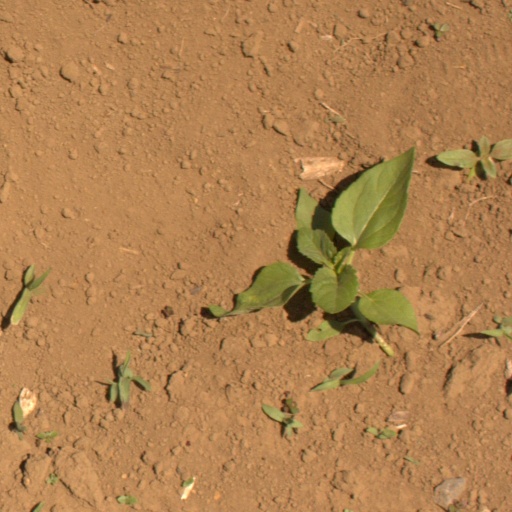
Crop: Jerusalem artichoke